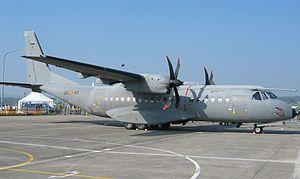
L'Airbus C295 est un avion cargo tactique militaire développé en Espagne par Airbus Defence and Space. Il s'agit d'une évolution de l'Airbus CN235, qui a donné comme ce dernier naissance à une version d'avion de patrouille maritime baptisée Persuader.